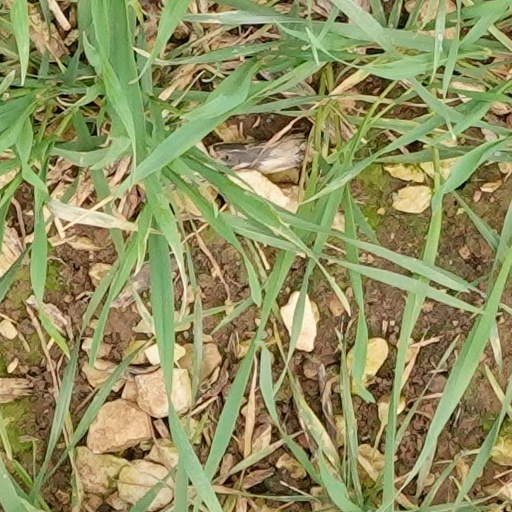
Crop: wheat